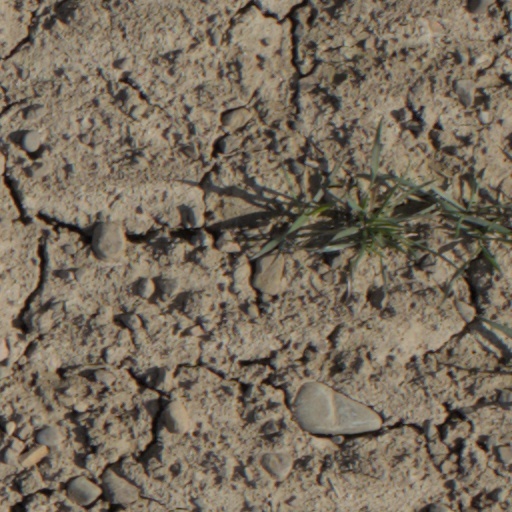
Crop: wheat